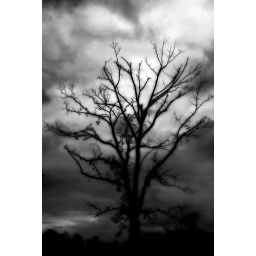
That lonely tree around my house at night